2016 Sudamérica Rugby Cup

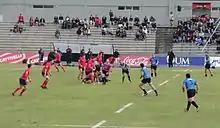
Match between Uruguay and Chile

The 2016 Sudamérica Rugby Cup was the third edition of the Sudamérica Rugby Cup, and its first with the current name, since CONSUR had re-branded itself as Sudamérica Rugby in July 2015. Argentina were automatically seeded and qualified for the tournament as the top ranked side in South America, while Chile and Uruguay qualified by virtue of being the top two ranked teams in the 2015 South American Rugby Championship "A".